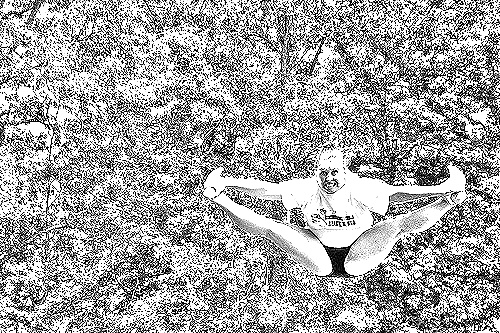
Portrait style: Sketch Portrait